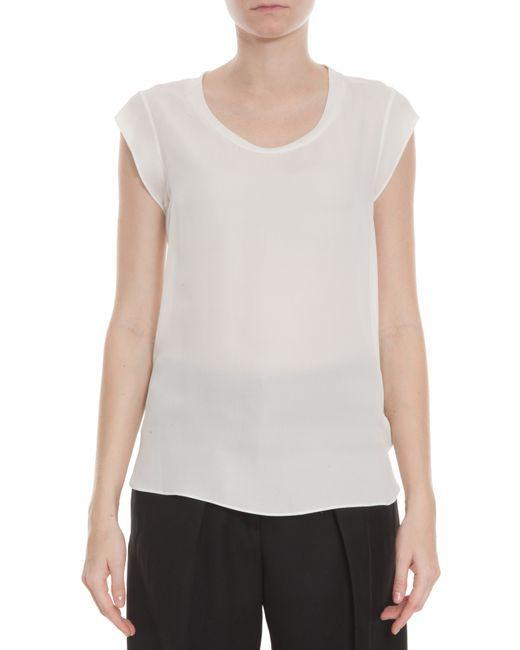
Durchsichtige weiße Baumwollbluse aus Mesh